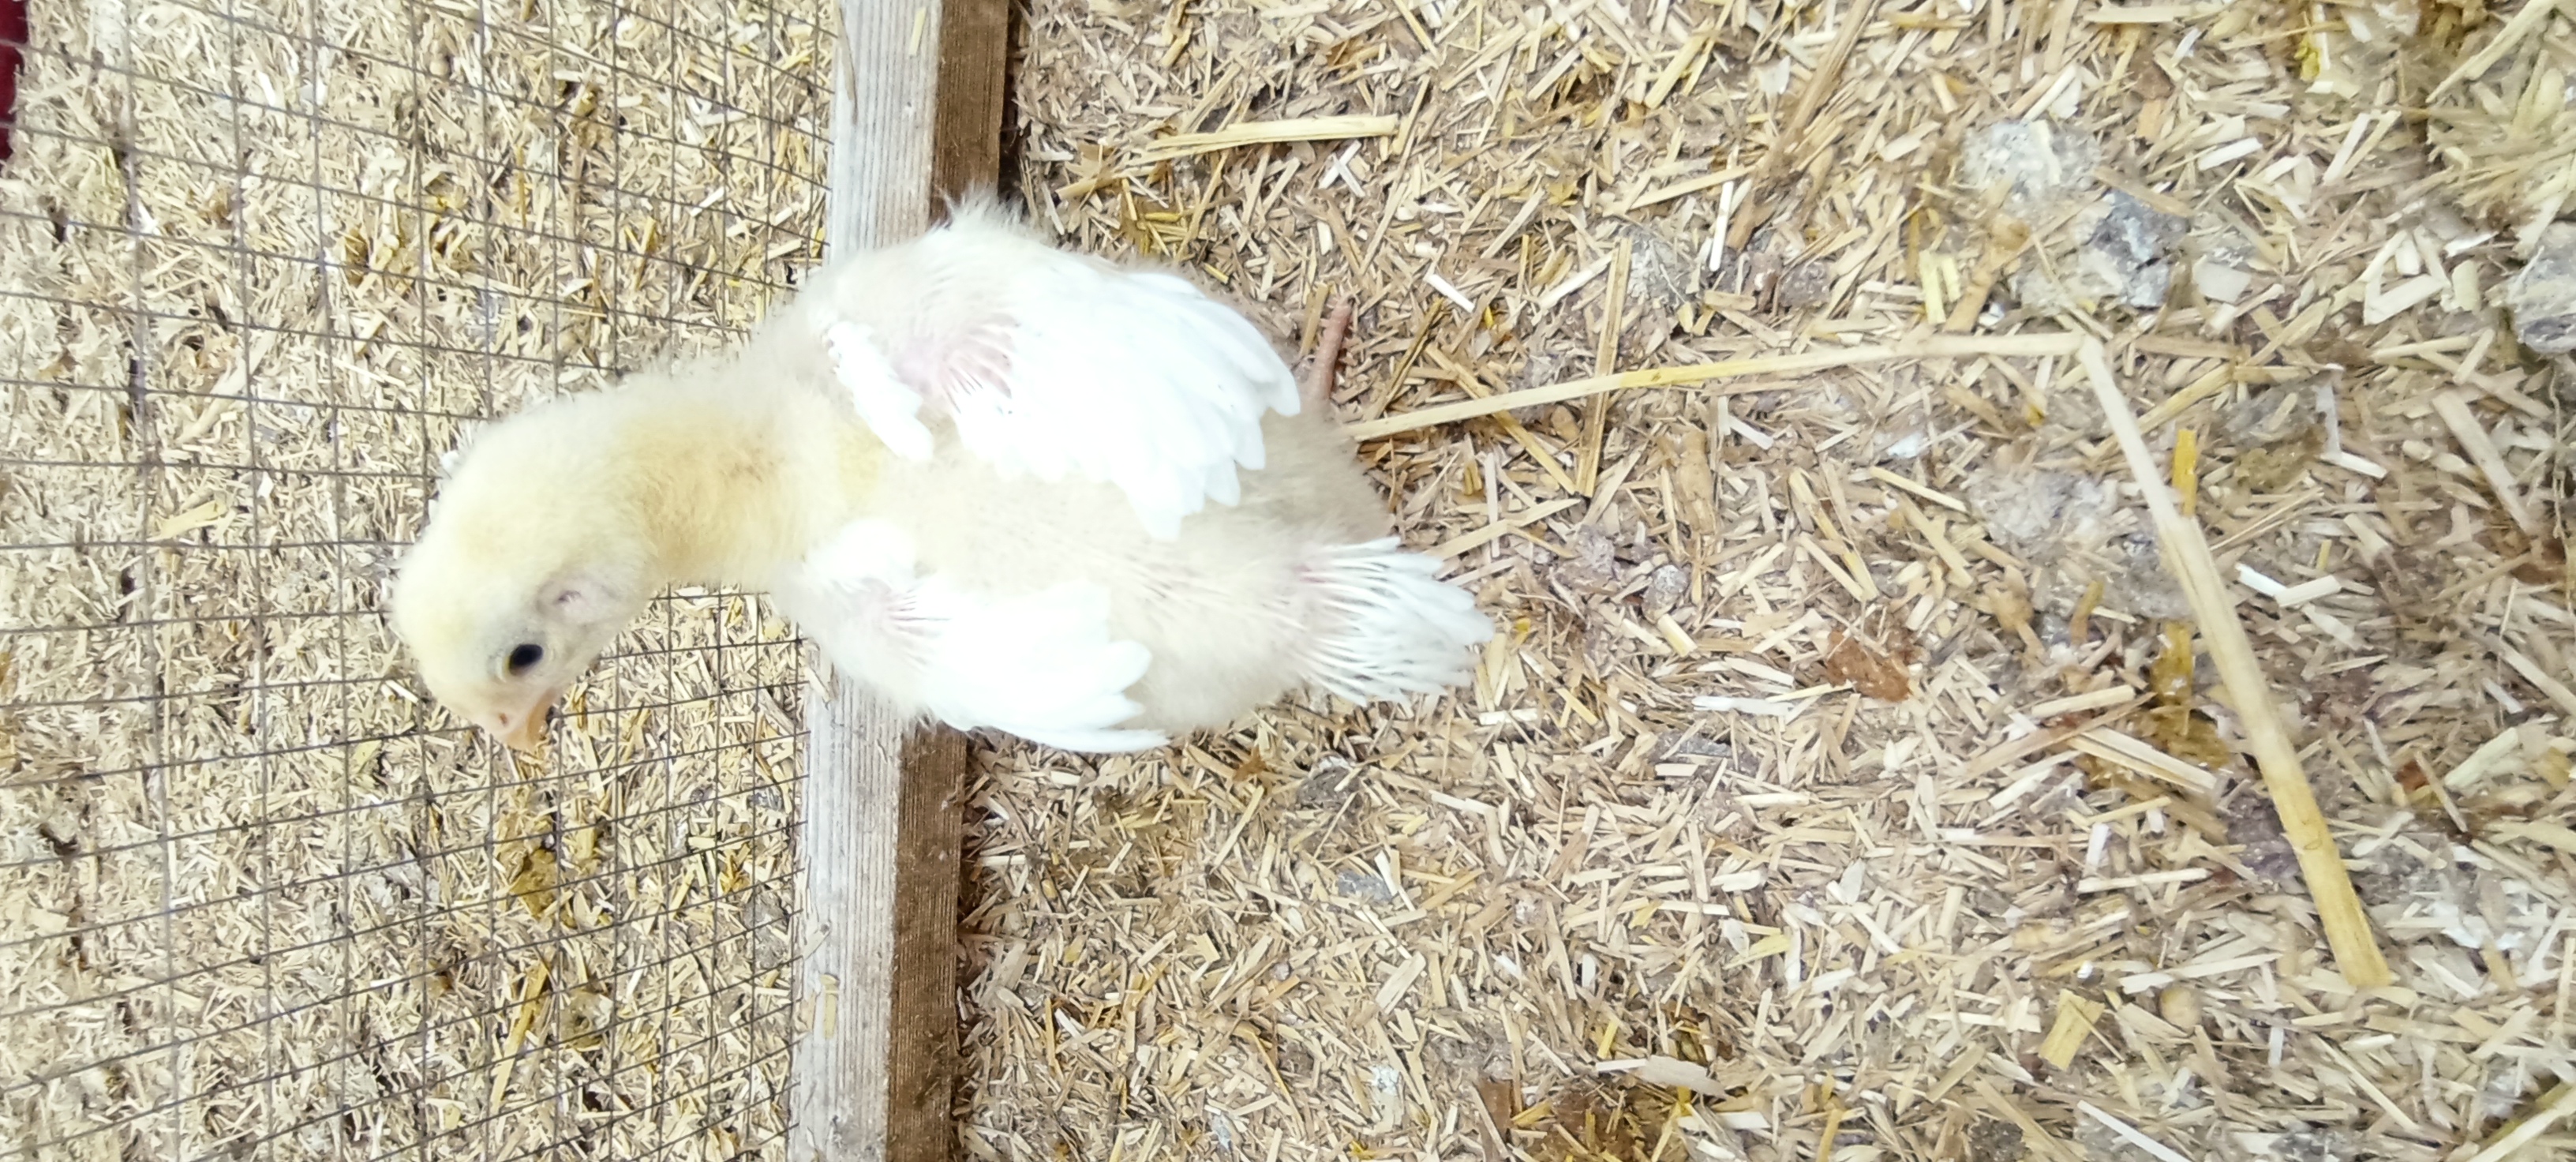
Weight: 340 g